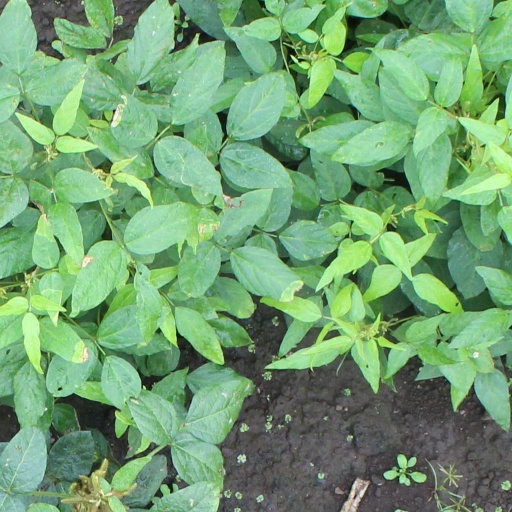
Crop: soybean